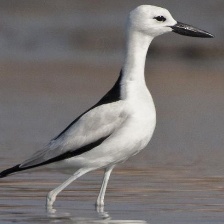
Species: CRAB PLOVER
Scientific name: DROMAS ARDEOLA